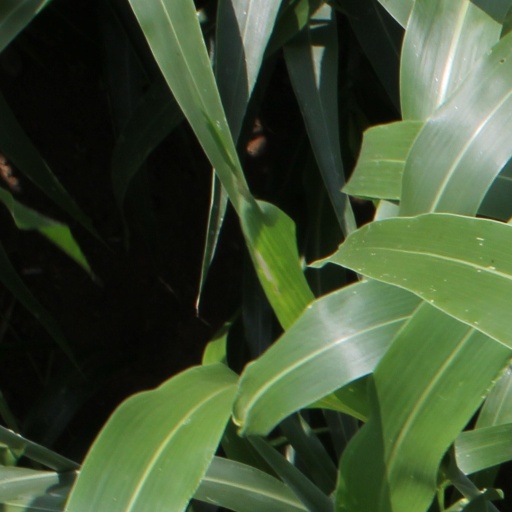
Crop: sorghum